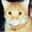
Label: cat